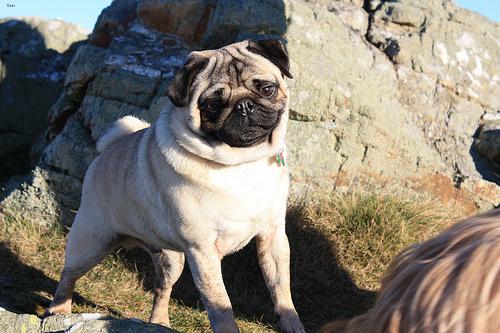
Breed: pug